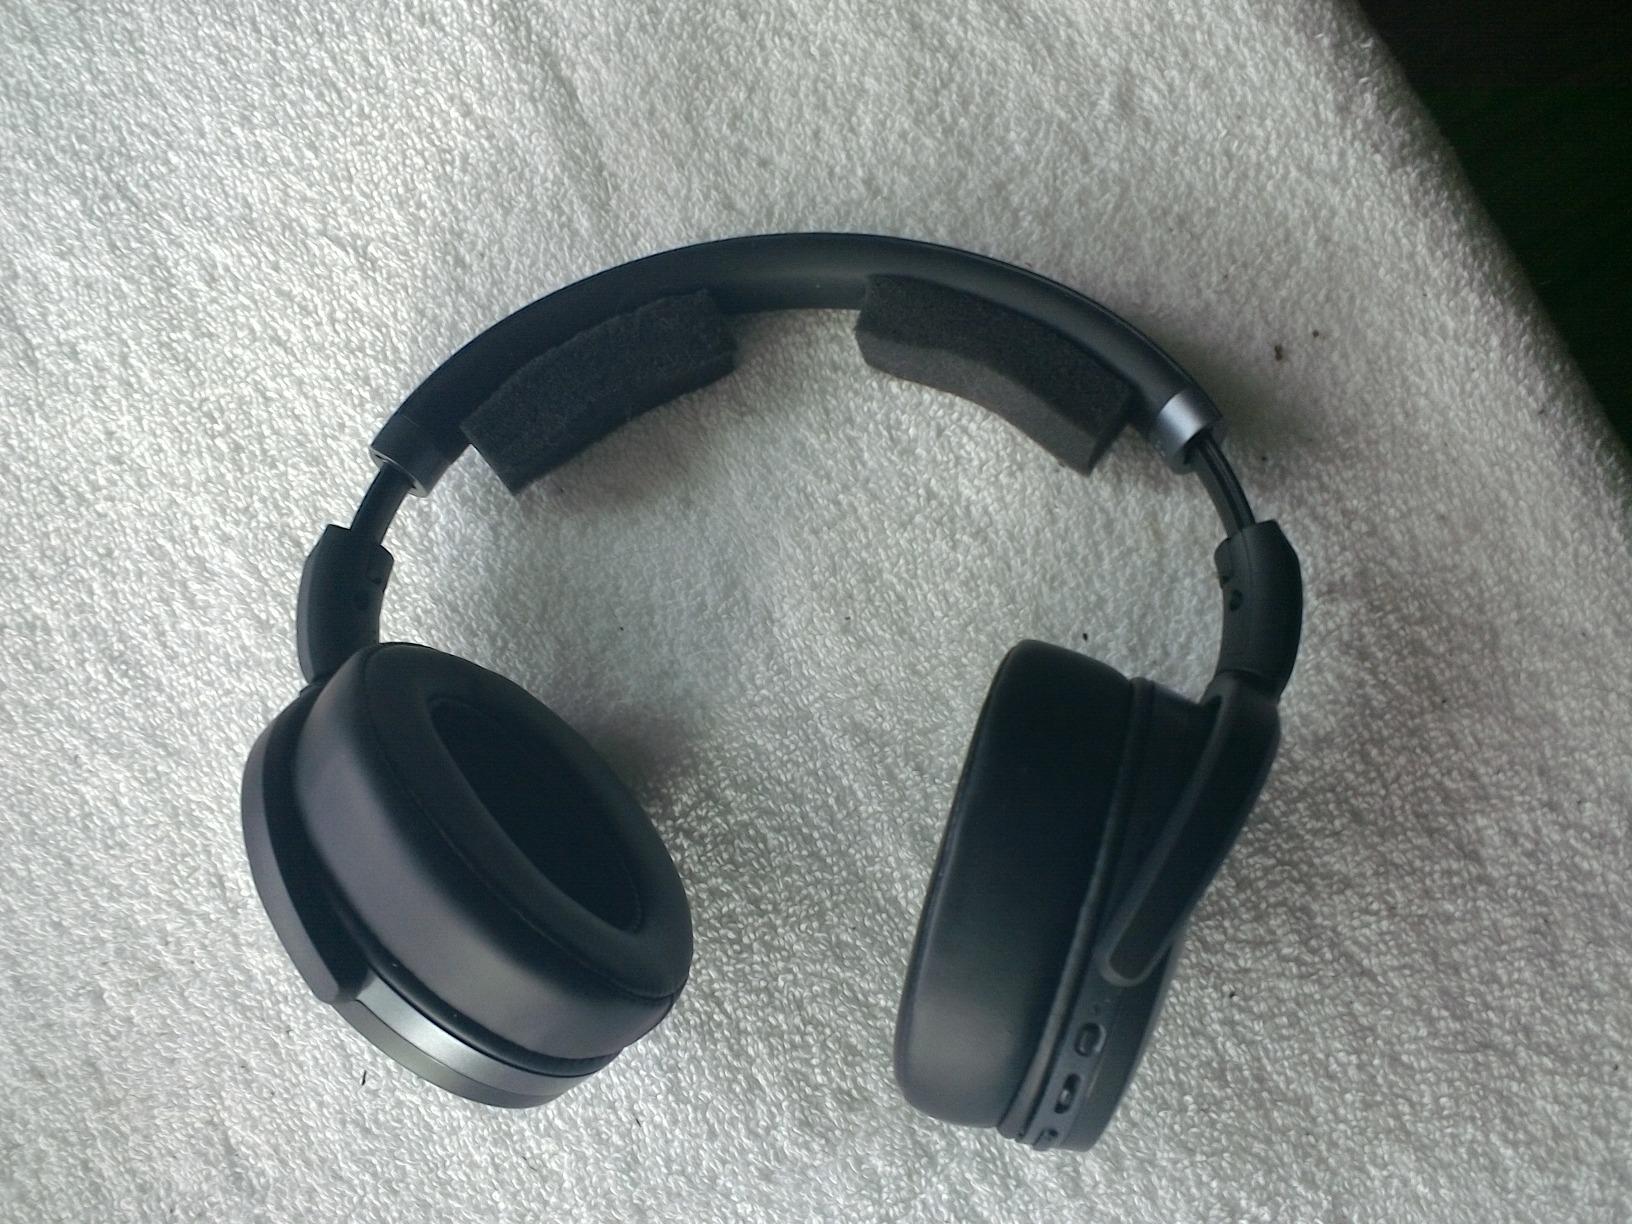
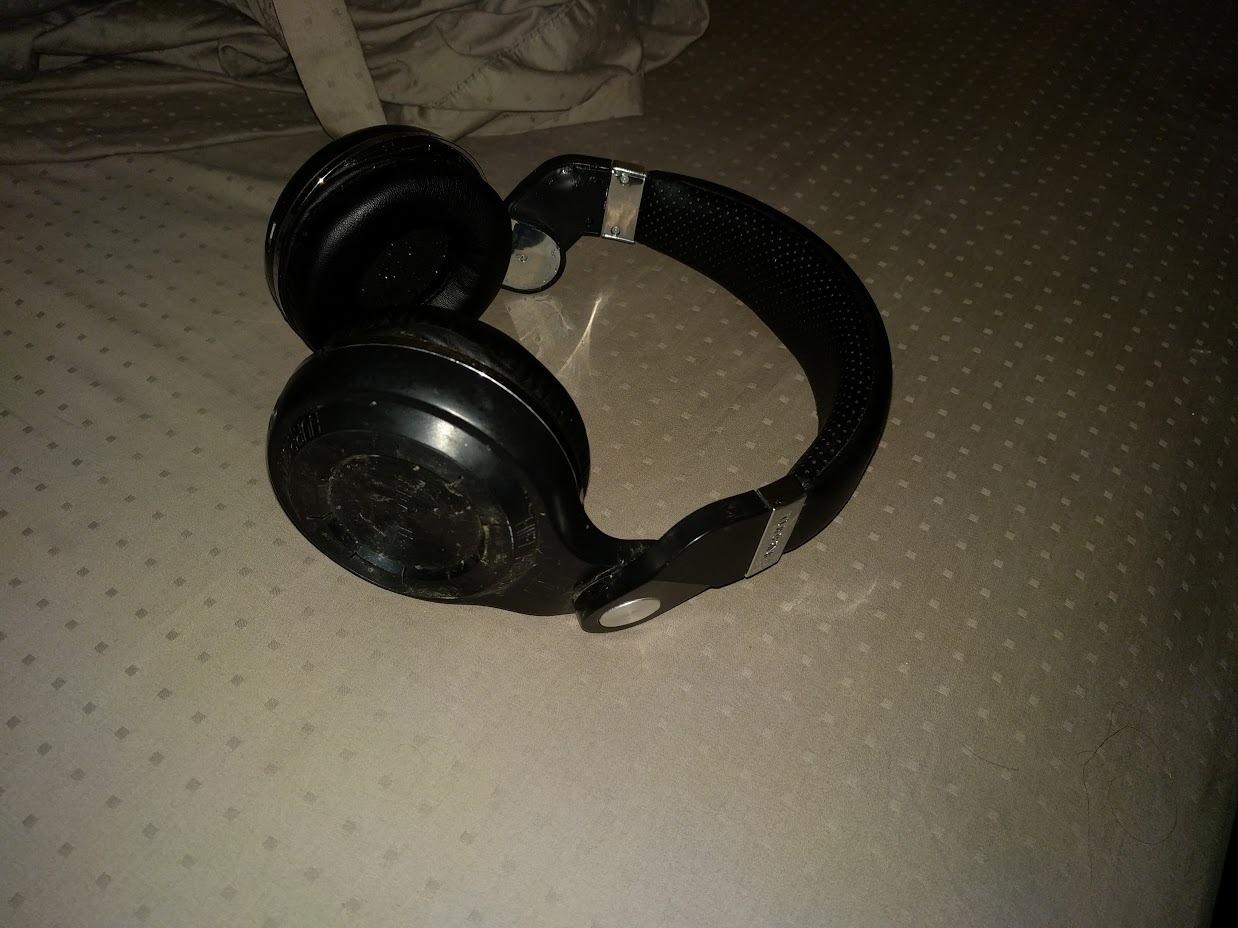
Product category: headphones
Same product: no